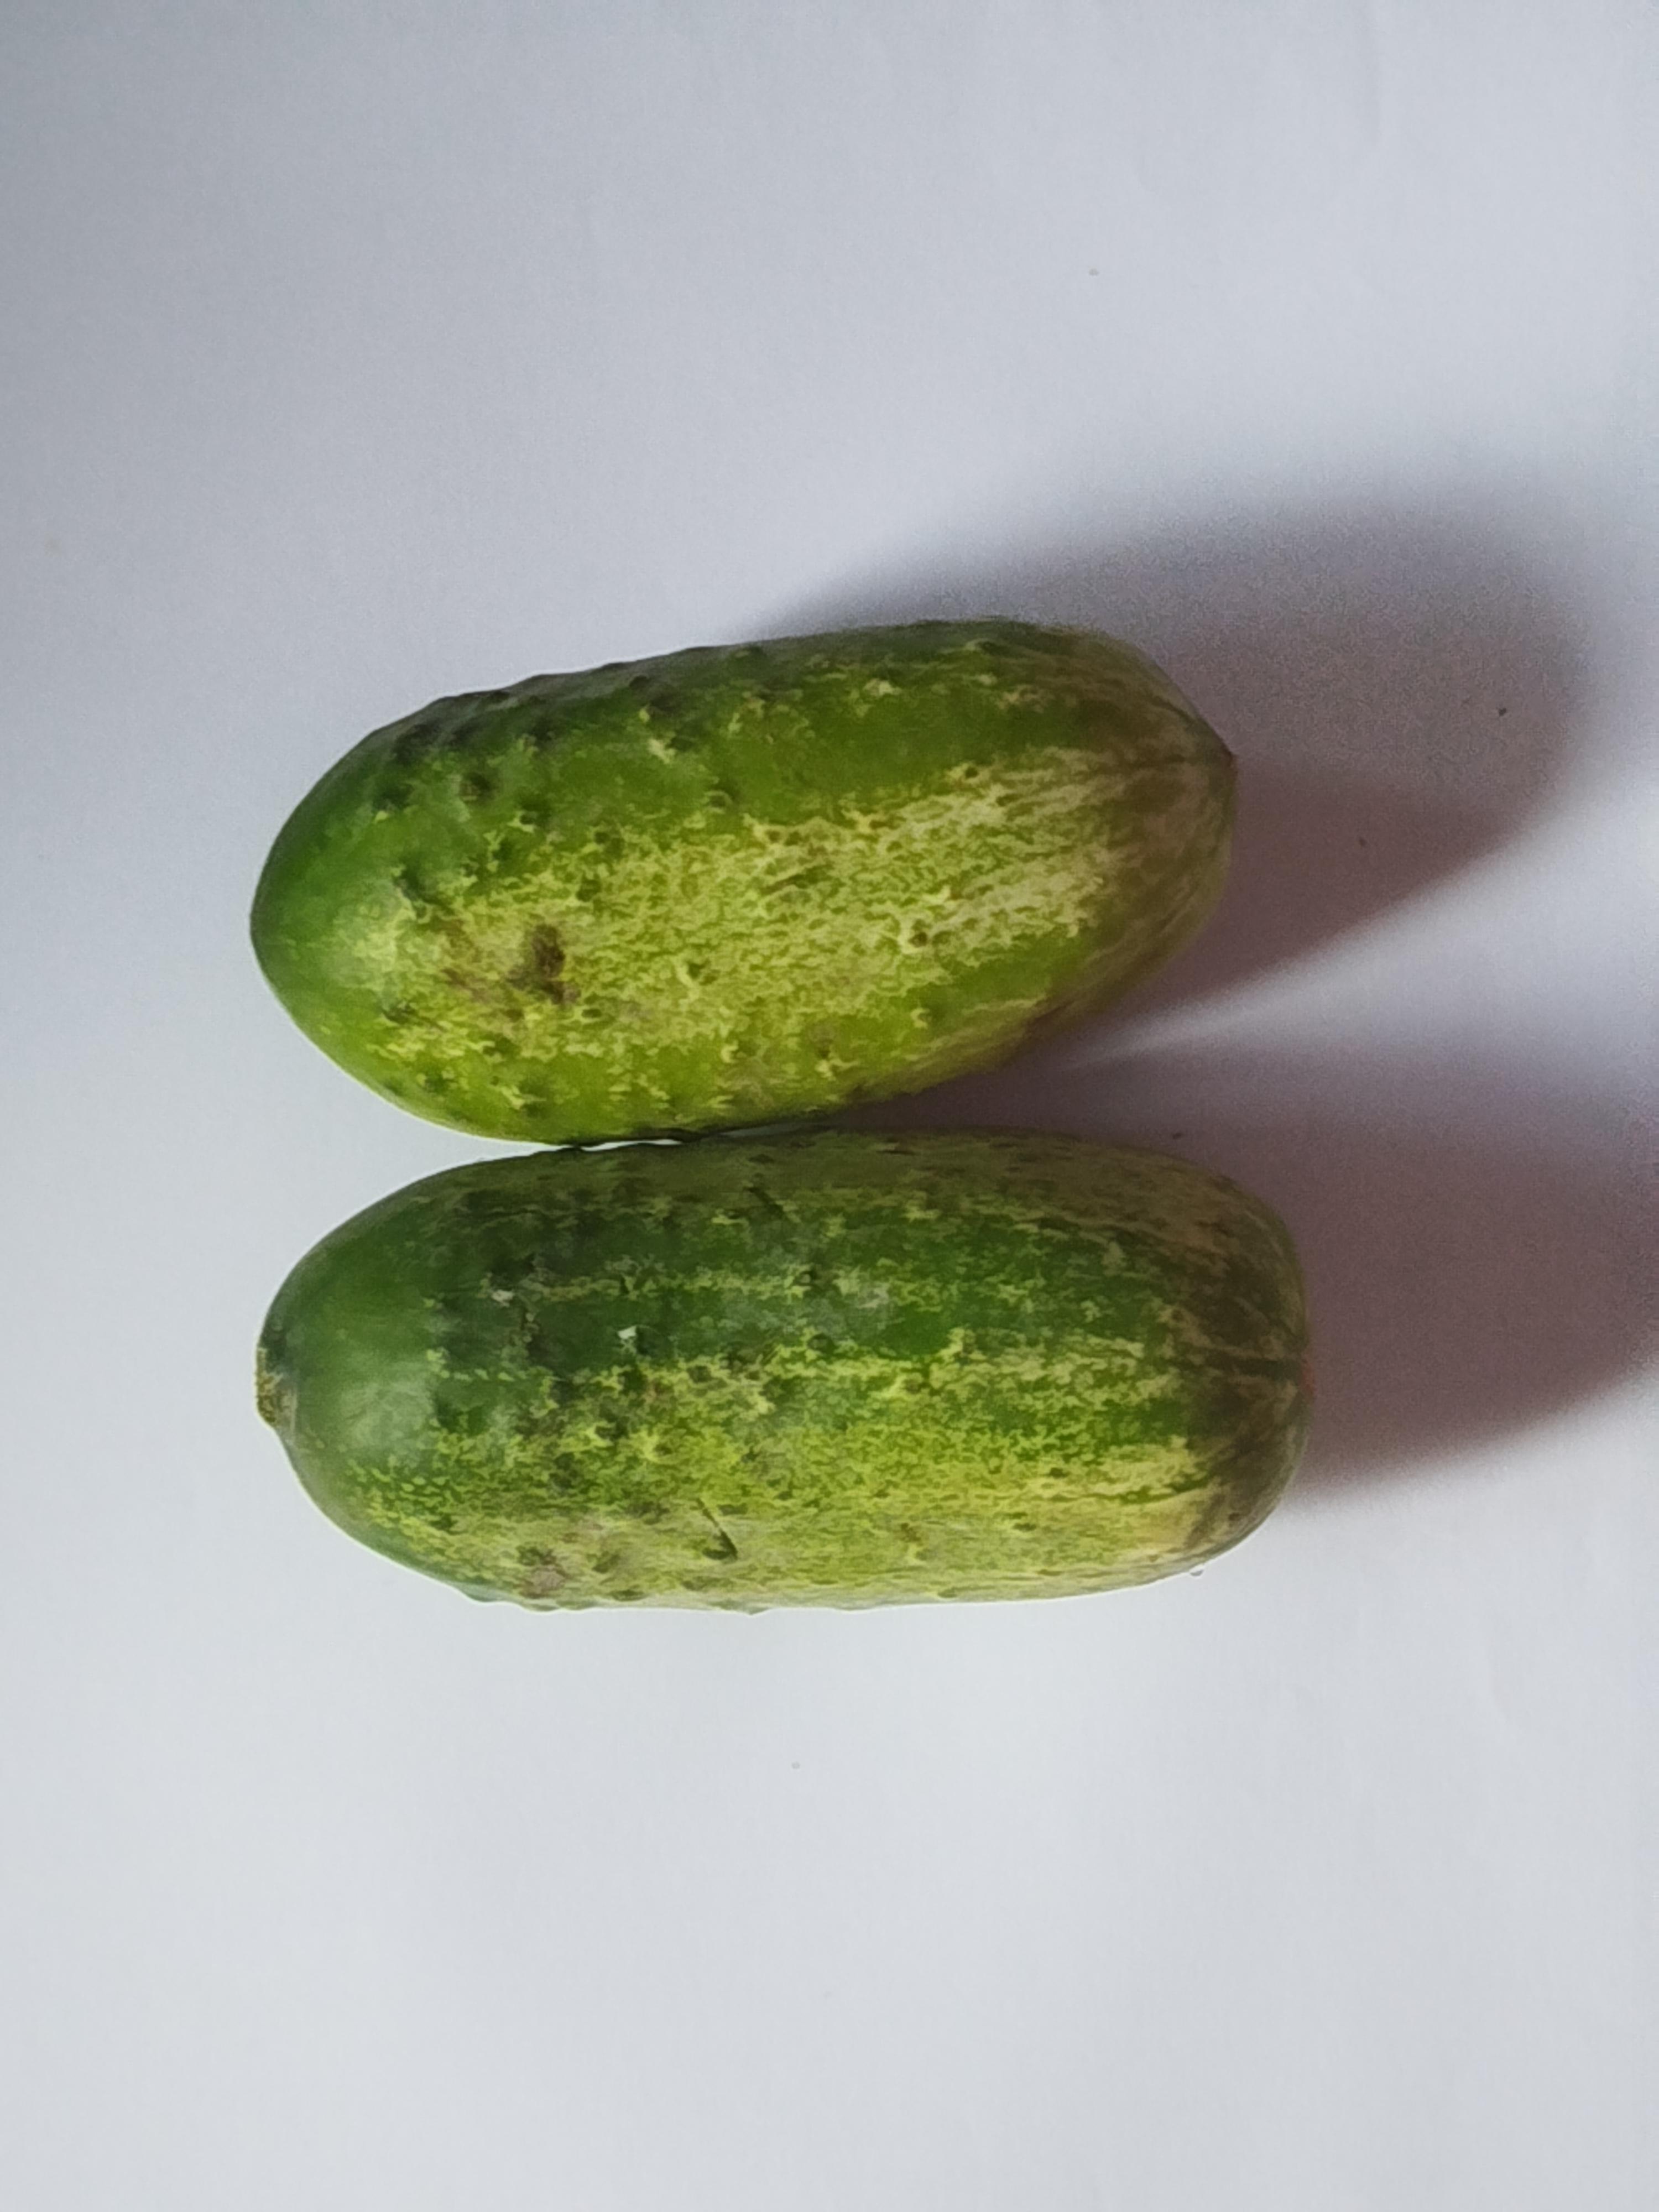
Label: Cucumber